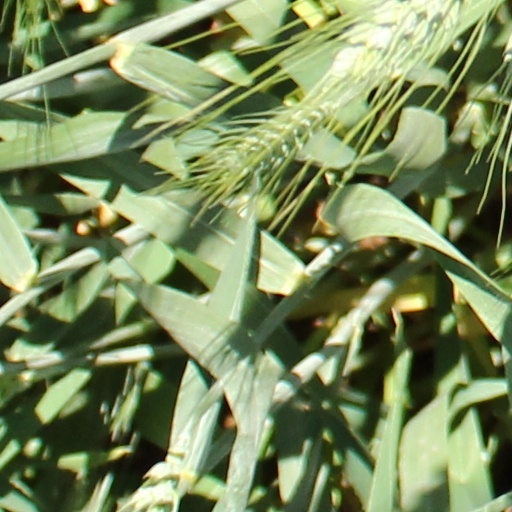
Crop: wheat